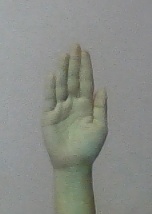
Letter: seen